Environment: real
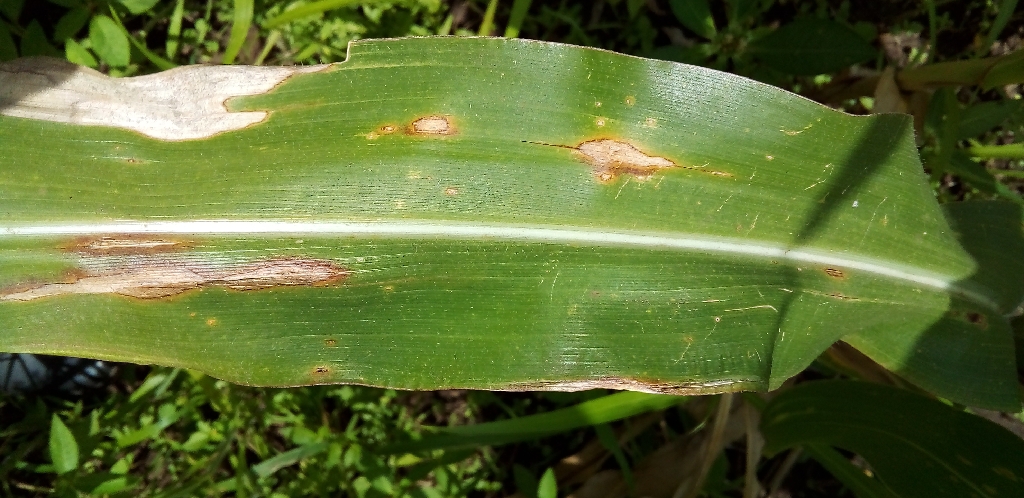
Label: northern_corn_leaf_blight